Chris Law

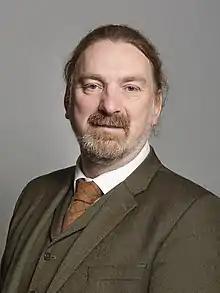
Official portrait, 2019

Christopher Murray Alexander Law (born 21 October 1969) is a Scottish National Party (SNP) politician serving as the Member of Parliament (MP) for Dundee Central, formerly Dundee West, since 2015. He was first elected at the 2015 general election, winning a seat that had been held by Labour for the previous 65 years. He served as SNP Spokesperson for International Development from 2017 to 2022, resigning from his position after the election of Stephen Flynn.